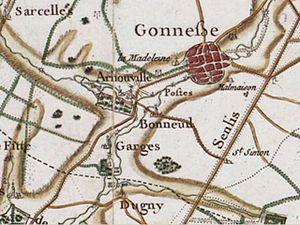
Carte de Cassini - Bonneuil-en-France et ses environs
Bonneuil-en-France est une commune française située dans le département du Val-d'Oise, en région Île-de-France.